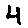
Label: 4